Robin White (artist)

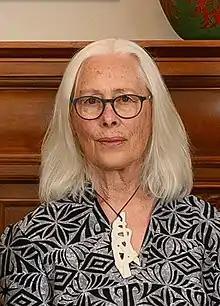
White in 2022

Dame Robin Adair White (born 12 July 1946) is a New Zealand painter and printmaker, recognised as a key figure in the regionalist movement of 20th-century New Zealand art.